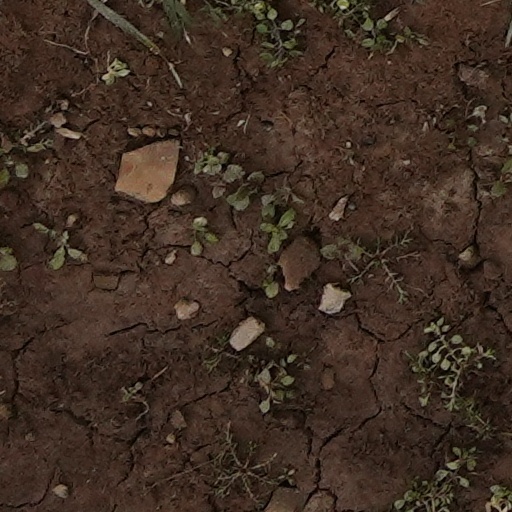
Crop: wheat